University of Minnesota System

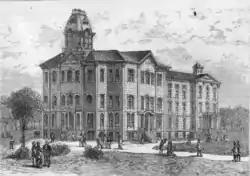
The original University of Minnesota building in Minneapolis, 1875

The Minneapolis portion is the largest and has a number of colleges dedicated to a variety of subjects. The Twin Cities campus located in Minneapolis can be further subdivided into the East Bank (main portion) and West Bank, as the Mississippi River flows through it. Students become well-acquainted with the double-decker Washington Avenue Bridge that connects the two sections. There are a number of distinguished graduate and professional schools on the Minneapolis campus, notably the College of Science and Engineering, University of Minnesota Law School, Medical School, Carlson School of Management, School of Public Health, and Hubert H. Humphrey Institute of Public Affairs. In addition, Minneapolis houses many research facilities such as The Cancer Center.